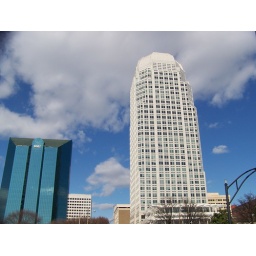
I wonder what that red thing up in the window on the Wachovia tower is.